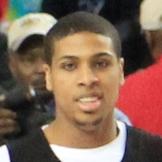
Age: 20